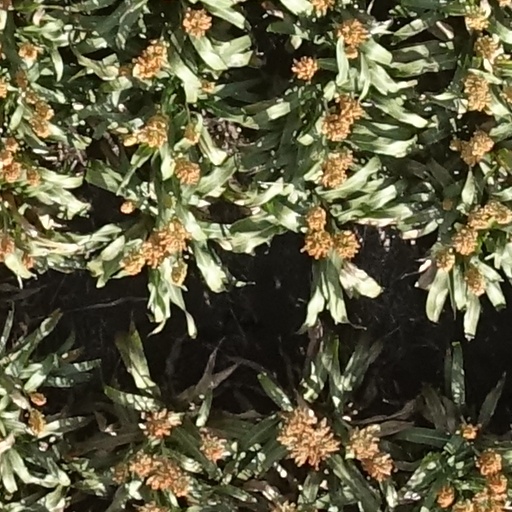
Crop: sorghum